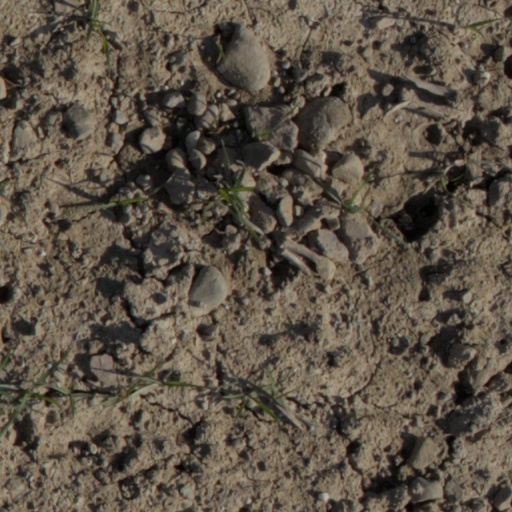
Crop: wheat